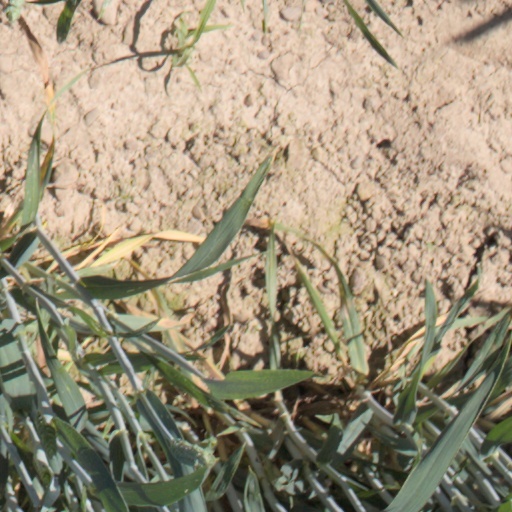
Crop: wheat